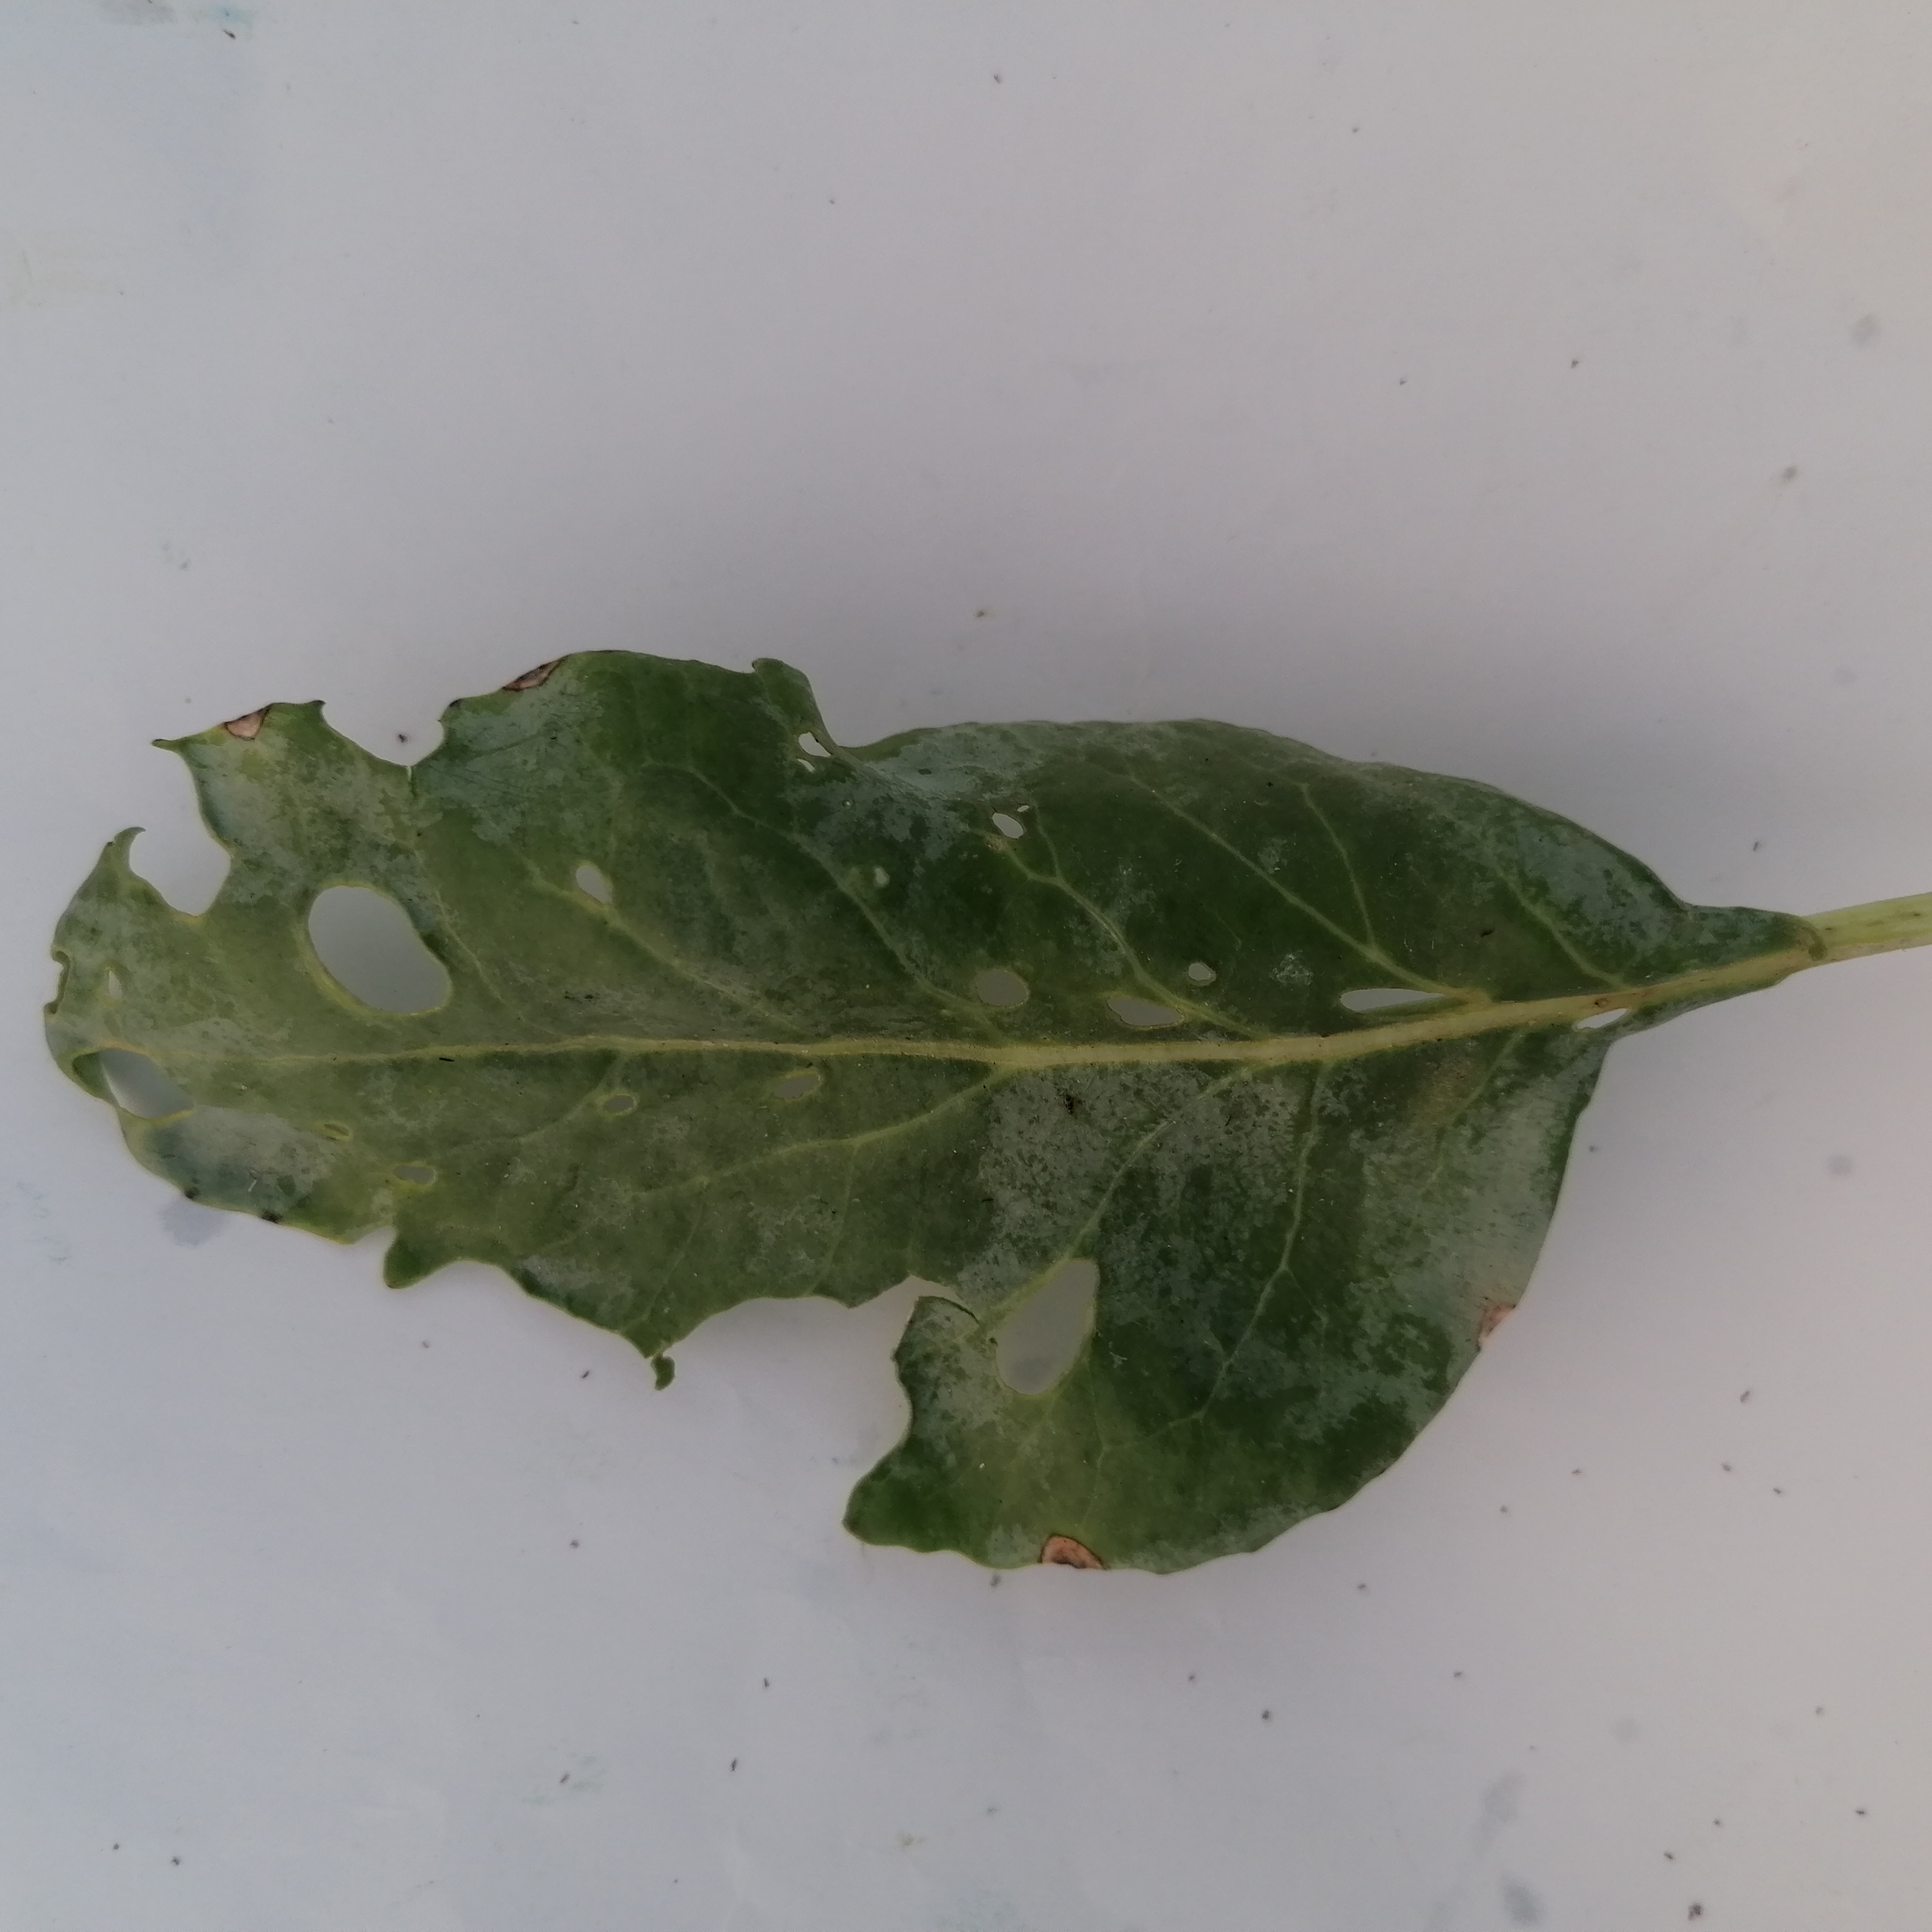
Label: Insect Hole